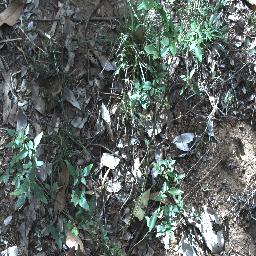
Label: negative